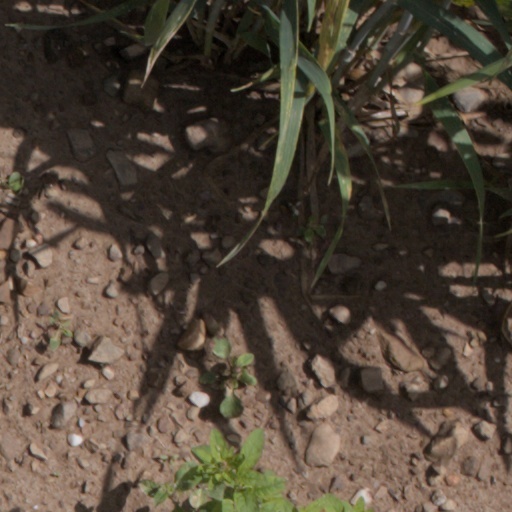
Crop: wheat